Totnes Museum

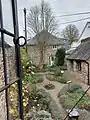
A view to Totnes Museum's Garden from one of the Museum's window

Totnes Museum also has a garden which can be visited all year round at the back of the museum. The Garden has many herbs once found in gardens of the Elizabethan period among various other plants. Totnes Museum's garden is looked after by volunteers.